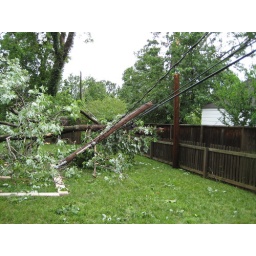
A falling tree snapped this pole in half